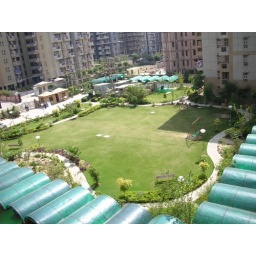
View from the bedroom balcony of my flat in Gurgaon